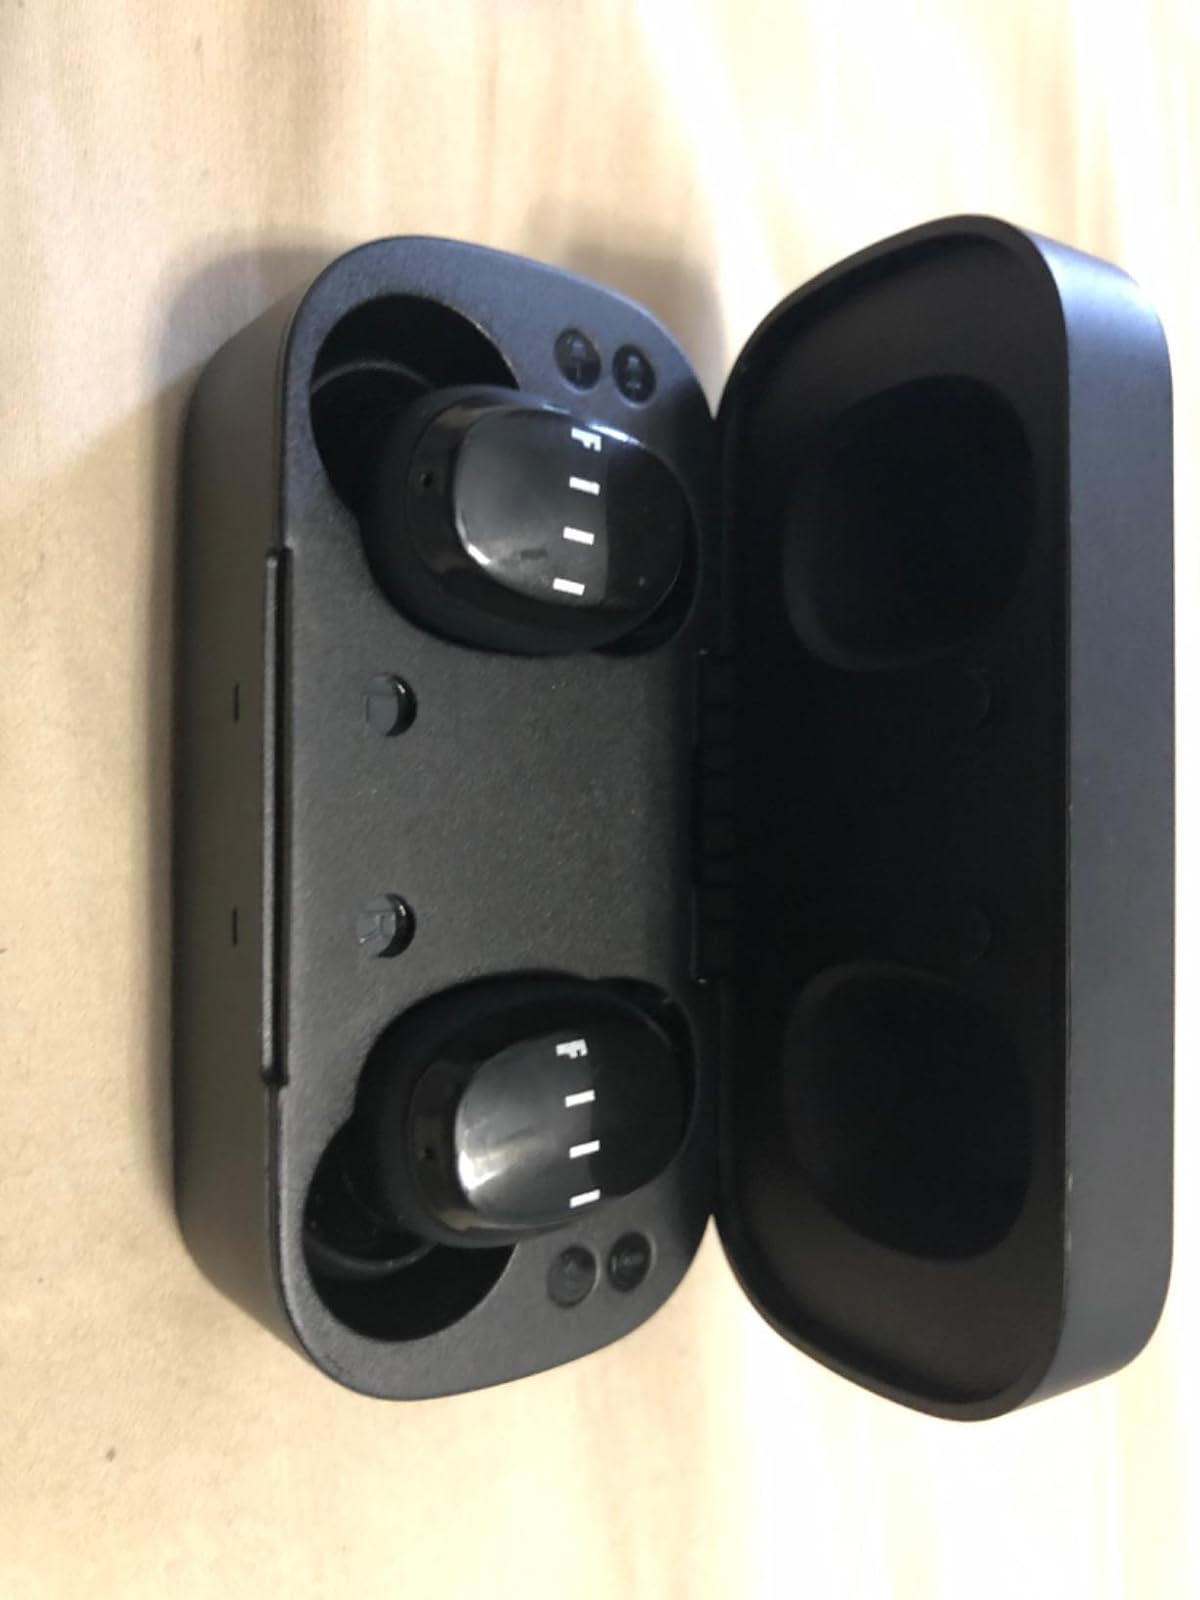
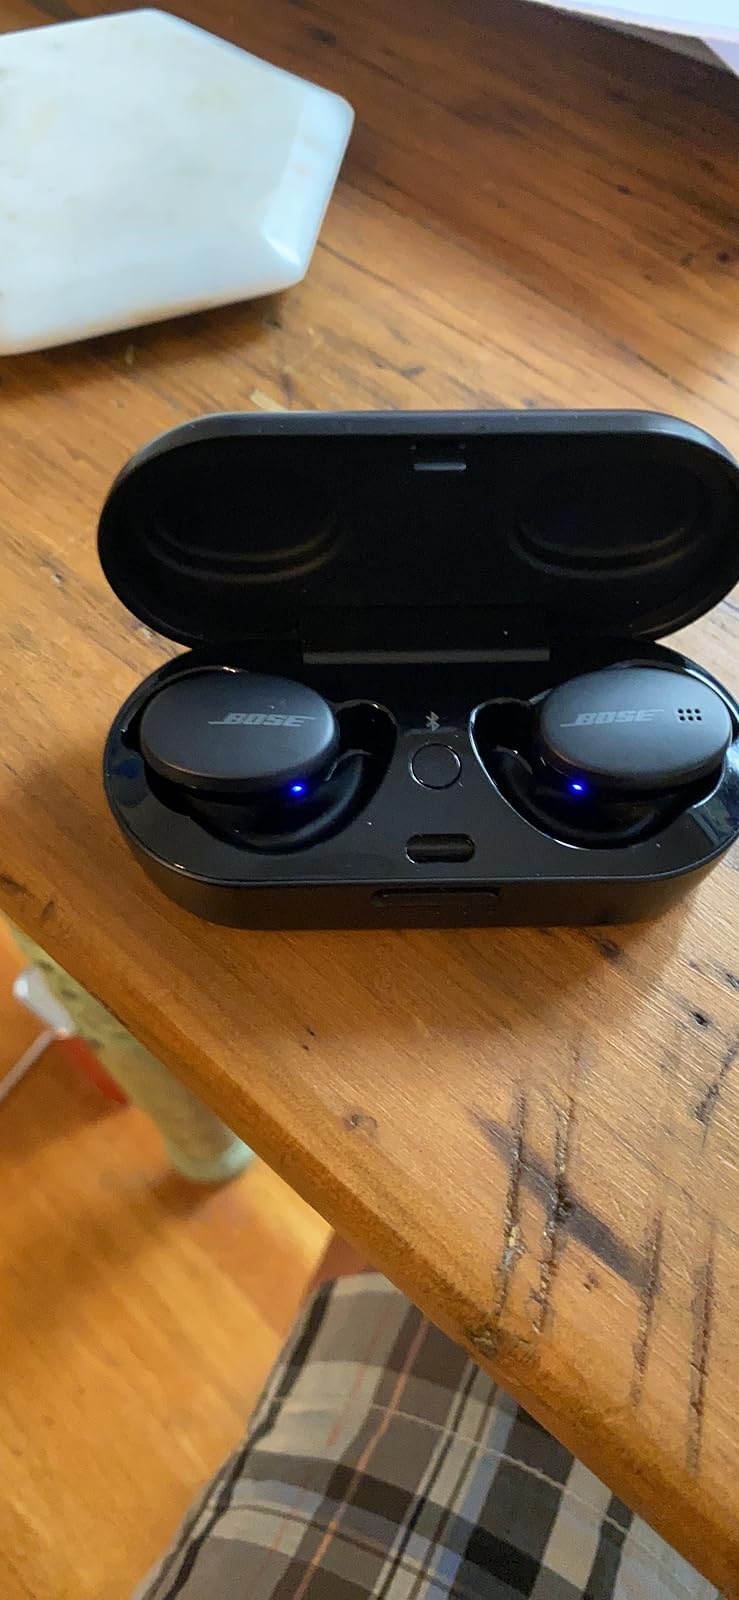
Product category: earbuds
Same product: no